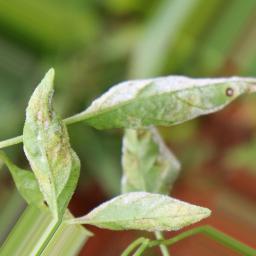
Label: powdery mildew